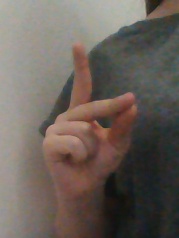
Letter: ta